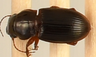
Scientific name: Cratacanthus dubius
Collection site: North Sterling NEON (STER), plot STER_029